Star Wars: Revelations

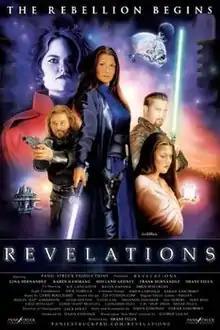

Star Wars: Revelations is a fan film released on April 17, 2005, created by fans of George Lucas's "Star Wars" saga. The film takes place between "" and "A New Hope", and explains why the Jedi Order was extinct in the original trilogy.